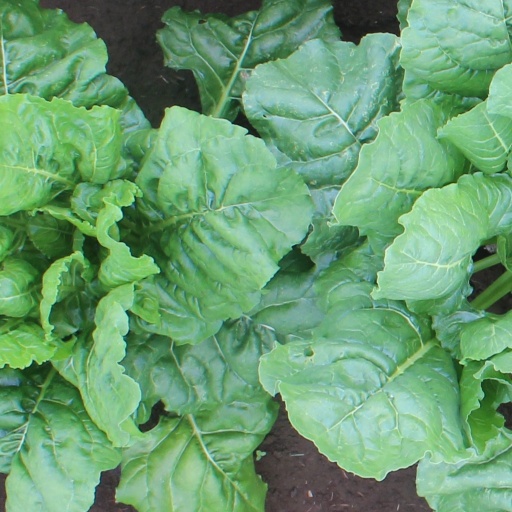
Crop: sugar beet